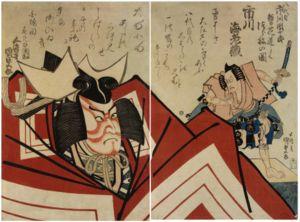
L'aragoto, ou « style rude », est un style de jeu du théâtre kabuki qui fait appel à des katas et des paroles exagérées et dynamiques. Les acteurs aragoto portent souvent d'audacieux maquillages rouges ou bleus et des costumes rembourrés et élargis. Le terme aragoto est une abréviation du terme aramushagoto qui signifie littéralement « affaire de guerrier téméraire ».
Kamakura Gongorō Kagemasa est un samouraï issu du clan Taira, qui combat pour le clan Minamoto lors de la guerre de Gosannen de l'époque de Heian du Japon. Il est célèbre pour avoir continué à se battre après avoir perdu un œil au combat durant la guerre, en 1085 alors que Kagemasa avait seize ans.